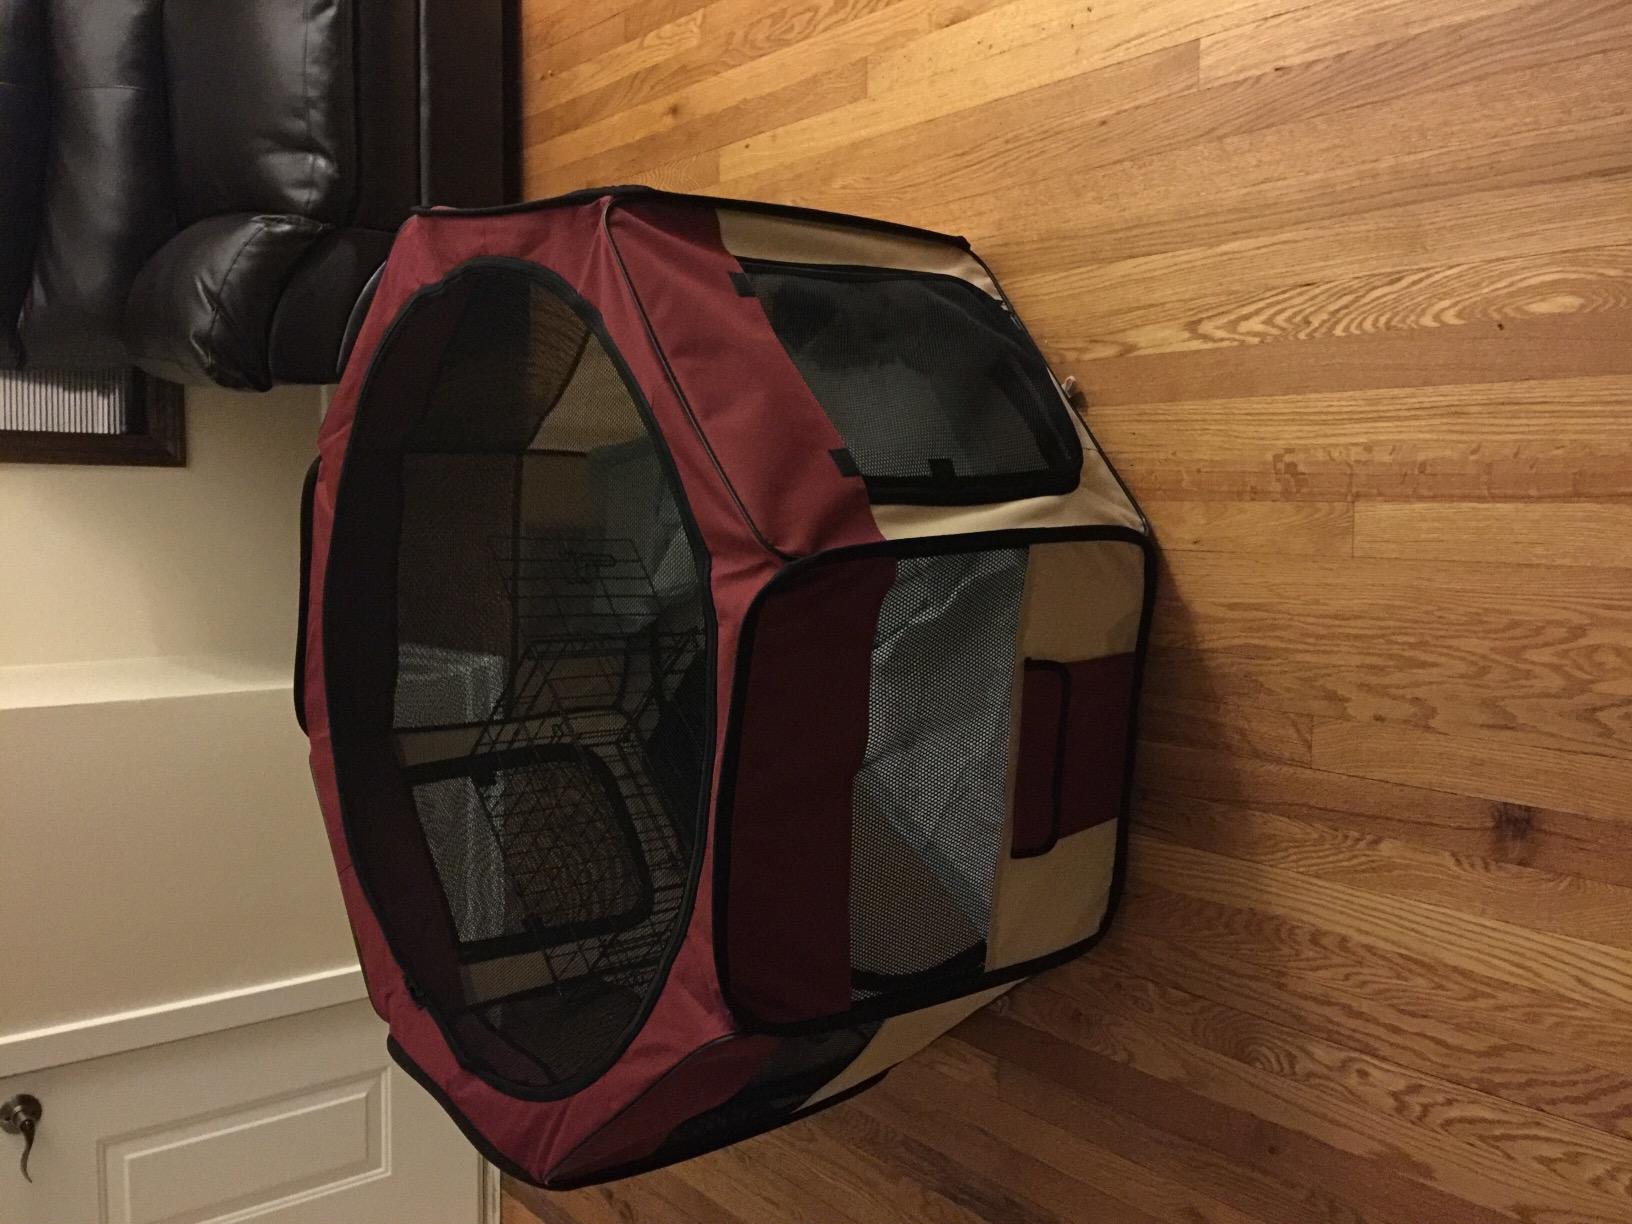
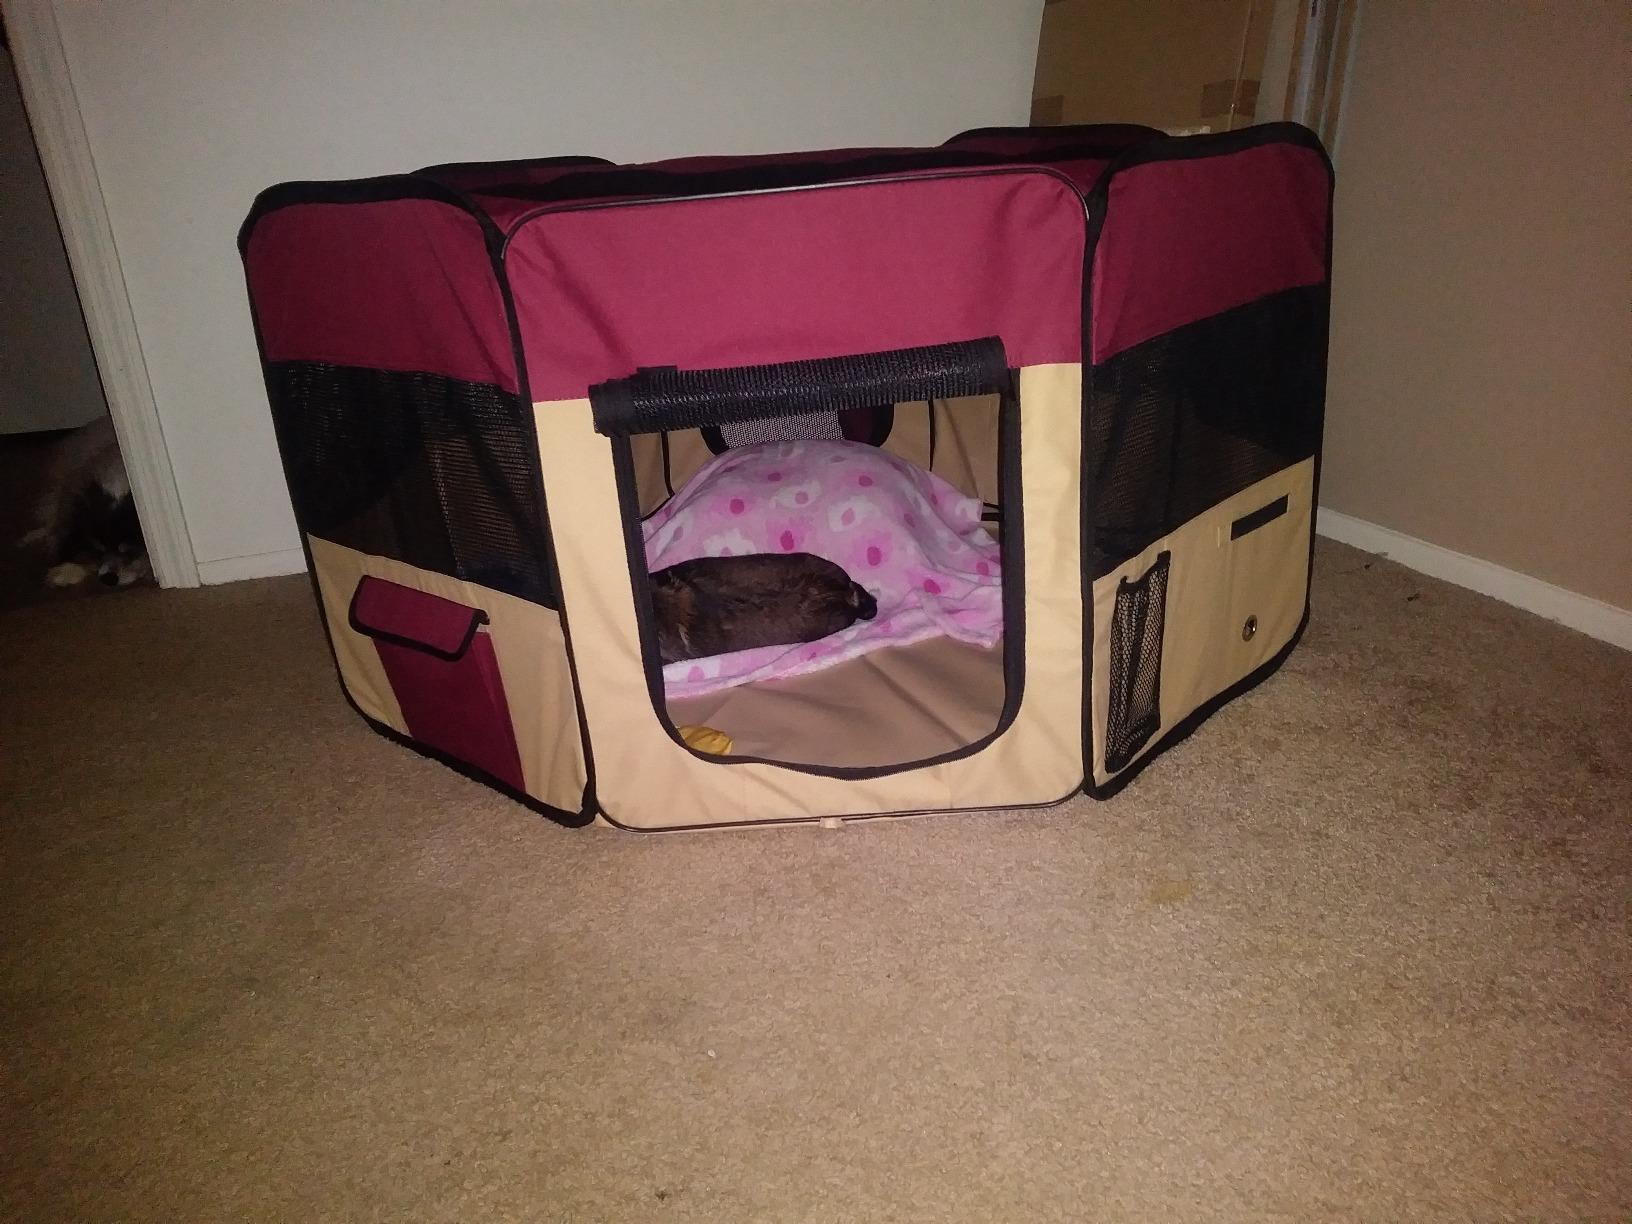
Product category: items_kennel
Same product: yes